Yasmani Acosta

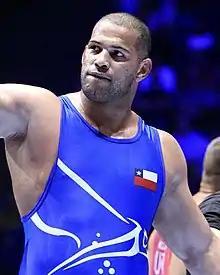
Acosta at the 2017 World Wrestling Championships

Yasmani Acosta Fernández (born 16 July 1988) is a Chilean-Cuban Greco-Roman wrestler competing in the 130-kilogram weight class. Born in Cuba, he now represents Chile in international competitions, though he has previously competed for Cuba.